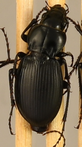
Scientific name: Cyclotrachelus torvus
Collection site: Northern Great Plains Research Laboratory NEON (NOGP), plot NOGP_007